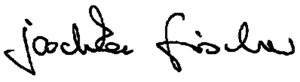
Le traité de Nice est un traité signé le 26 février 2001 par les États membres de l’Union européenne, entré en vigueur le 1ᵉʳ février 2003 et remplacé par le traité de Lisbonne le 1ᵉʳ décembre 2009. Il fixa les principes et les méthodes d'évolution du système institutionnel au fur et à mesure que l'UE s'élargit avec l'entrée des Pays d’Europe centrale et orientale.